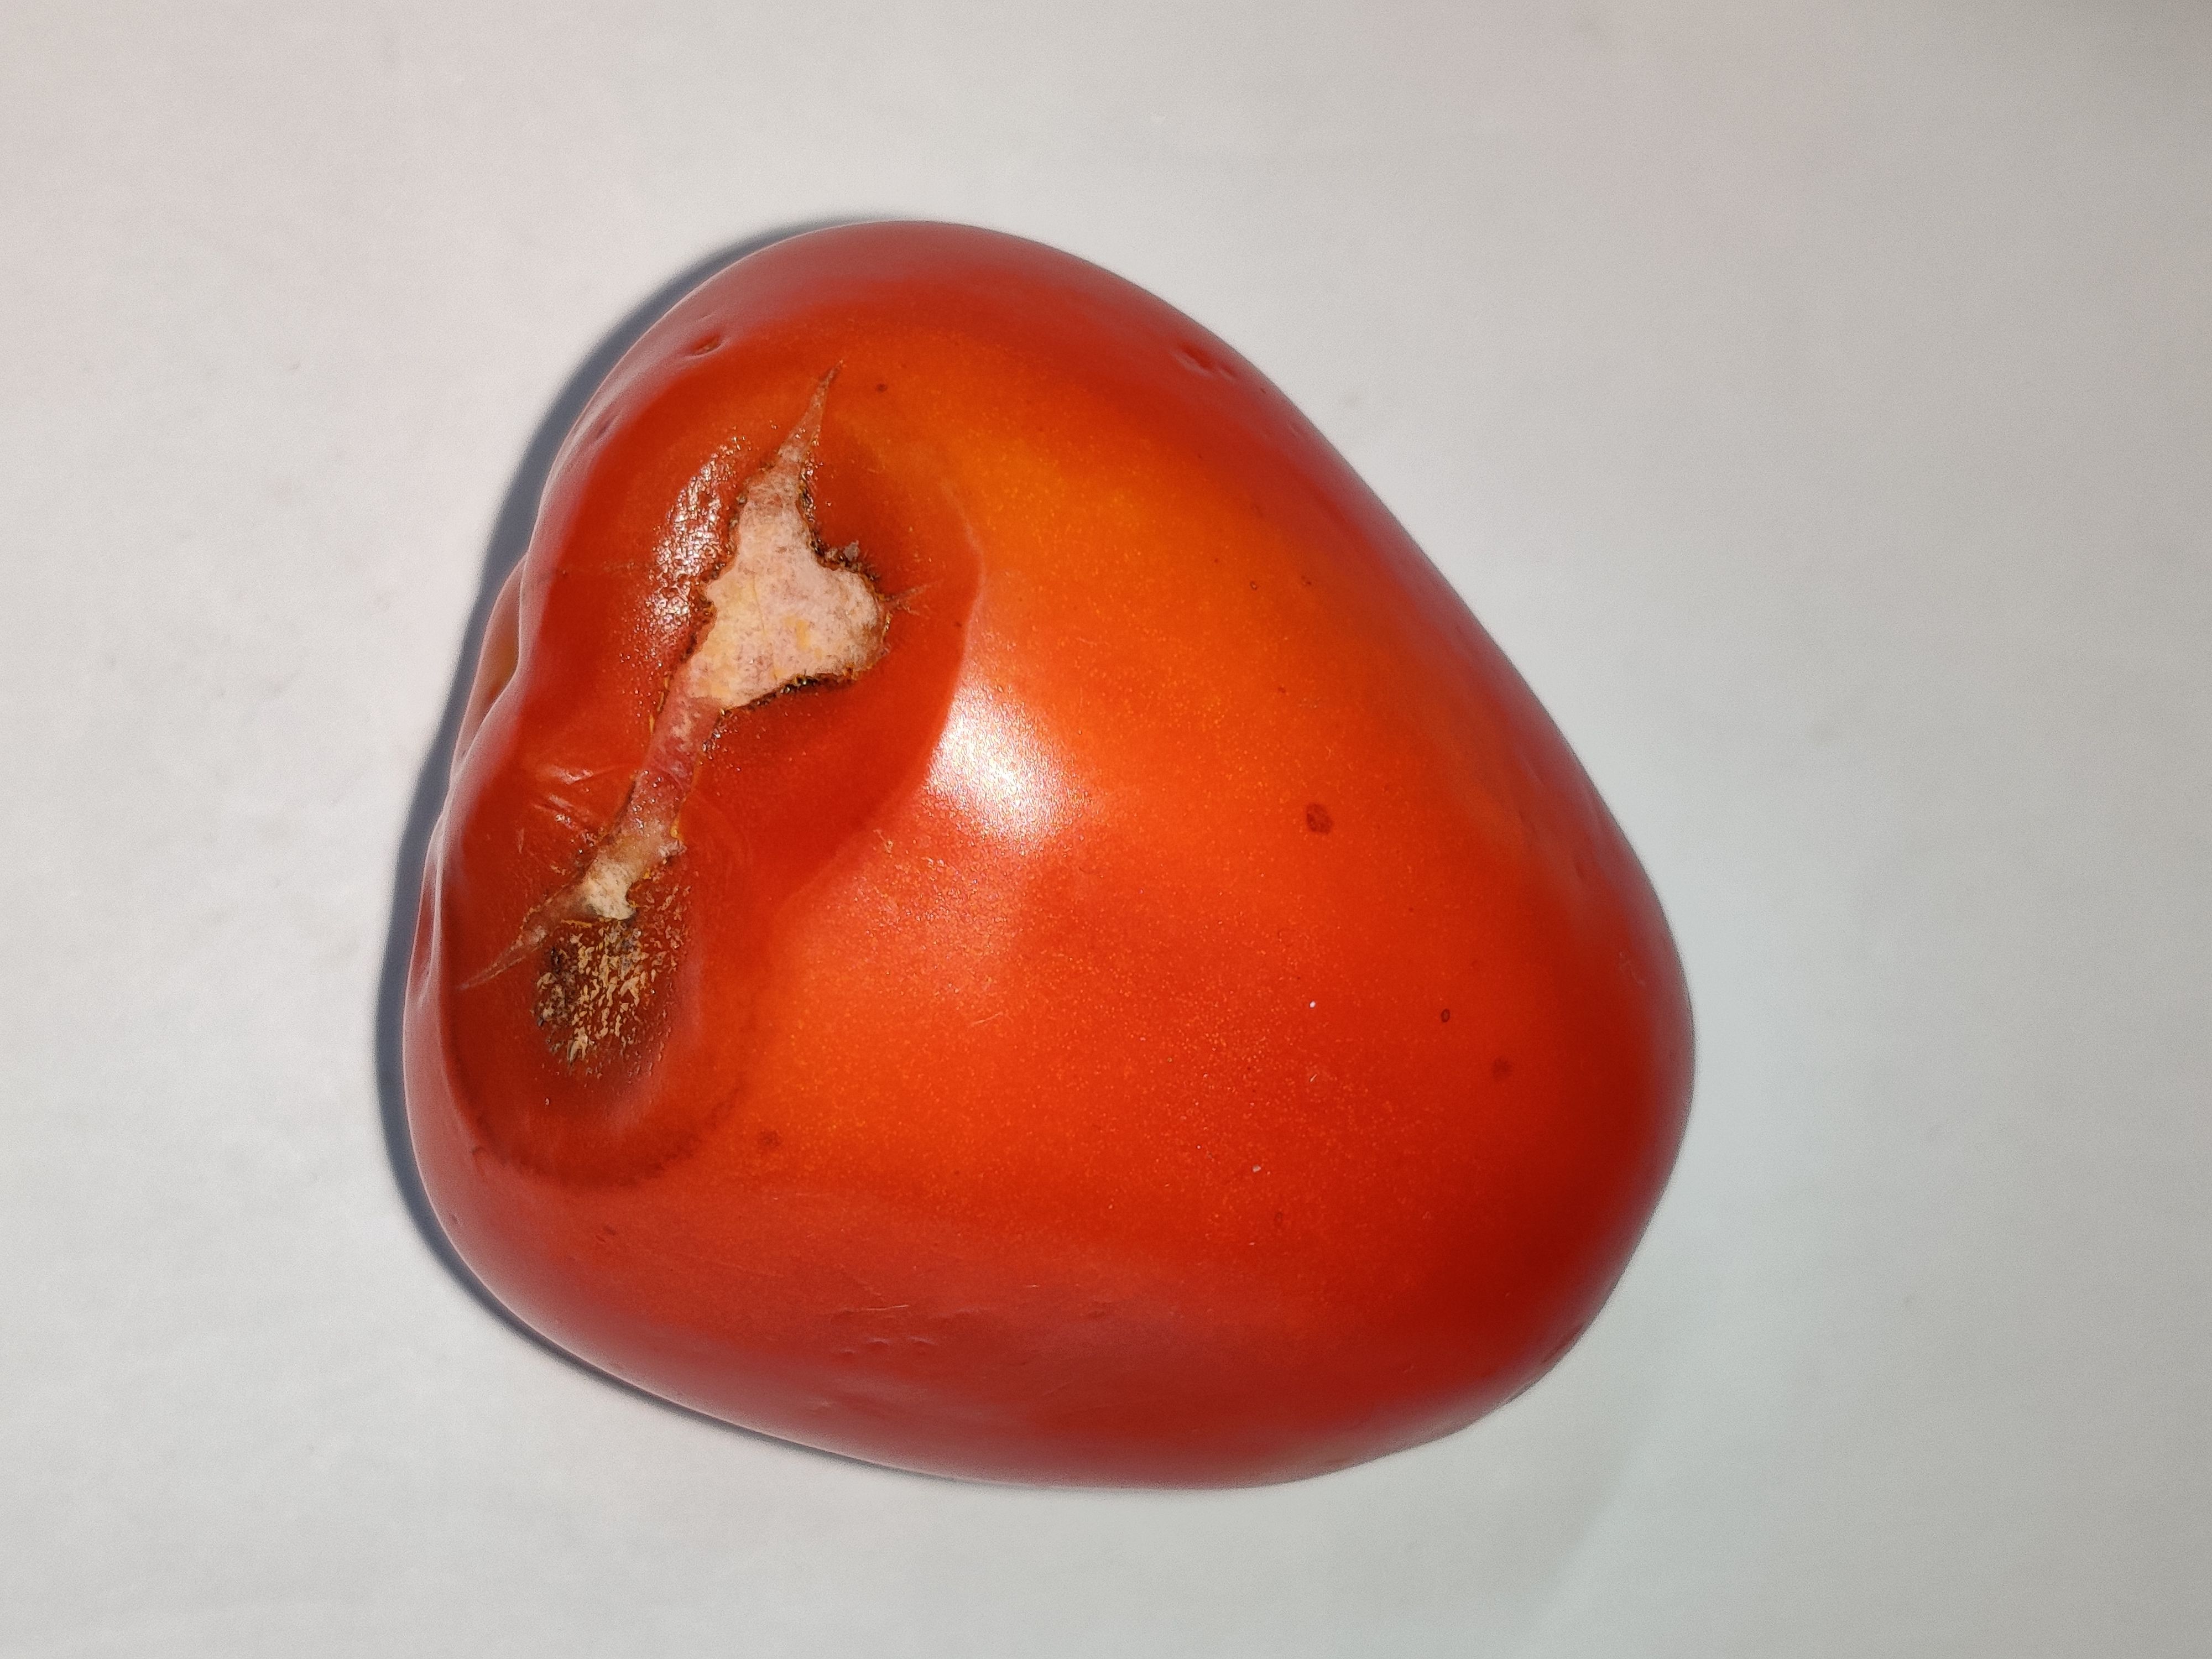
Fruit: tomatoes
Grade: 3rd-grade